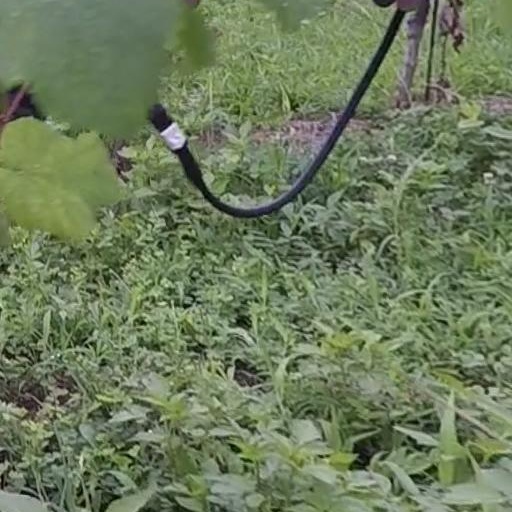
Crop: grape